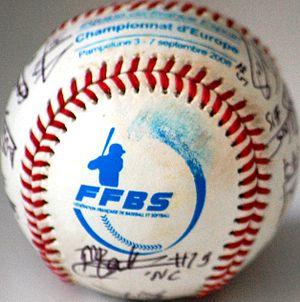
Ball de baseball signée par l'équipe de France.
L'équipe de France de baseball représente la Fédération française de baseball et softball lors des compétitions internationales, comme le Championnat d'Europe de baseball ou la Coupe du monde de baseball notamment.